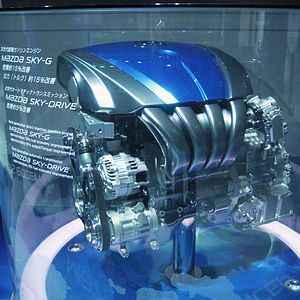
Direkte benzinindsprøjtning
En motor fra Mazda med direkte benzinindsprøjtning
Direkte benzinindsprøjtning indebærer, at benzinen under højt tryk sprøjtes direkte ind i forbrændingskamrene.